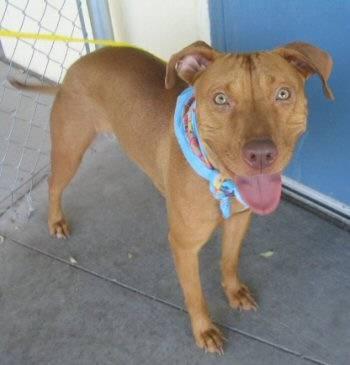
dog